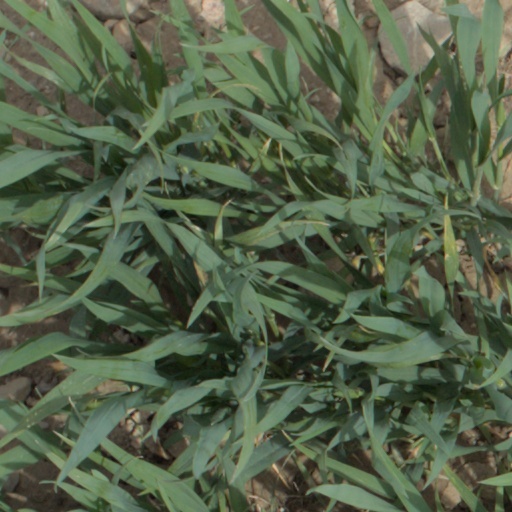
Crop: wheat